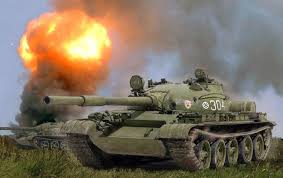
Label: T-62